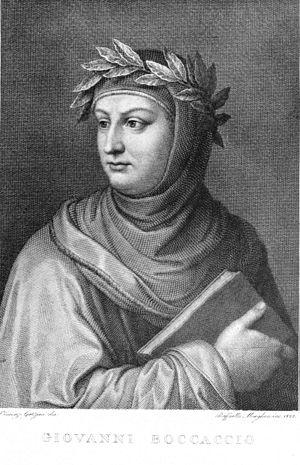
Giovanni Boccaccio est un écrivain florentin.
L'agrégation d'italien est, en France, un concours public du ministère de l'Éducation nationale.